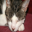
Label: cat